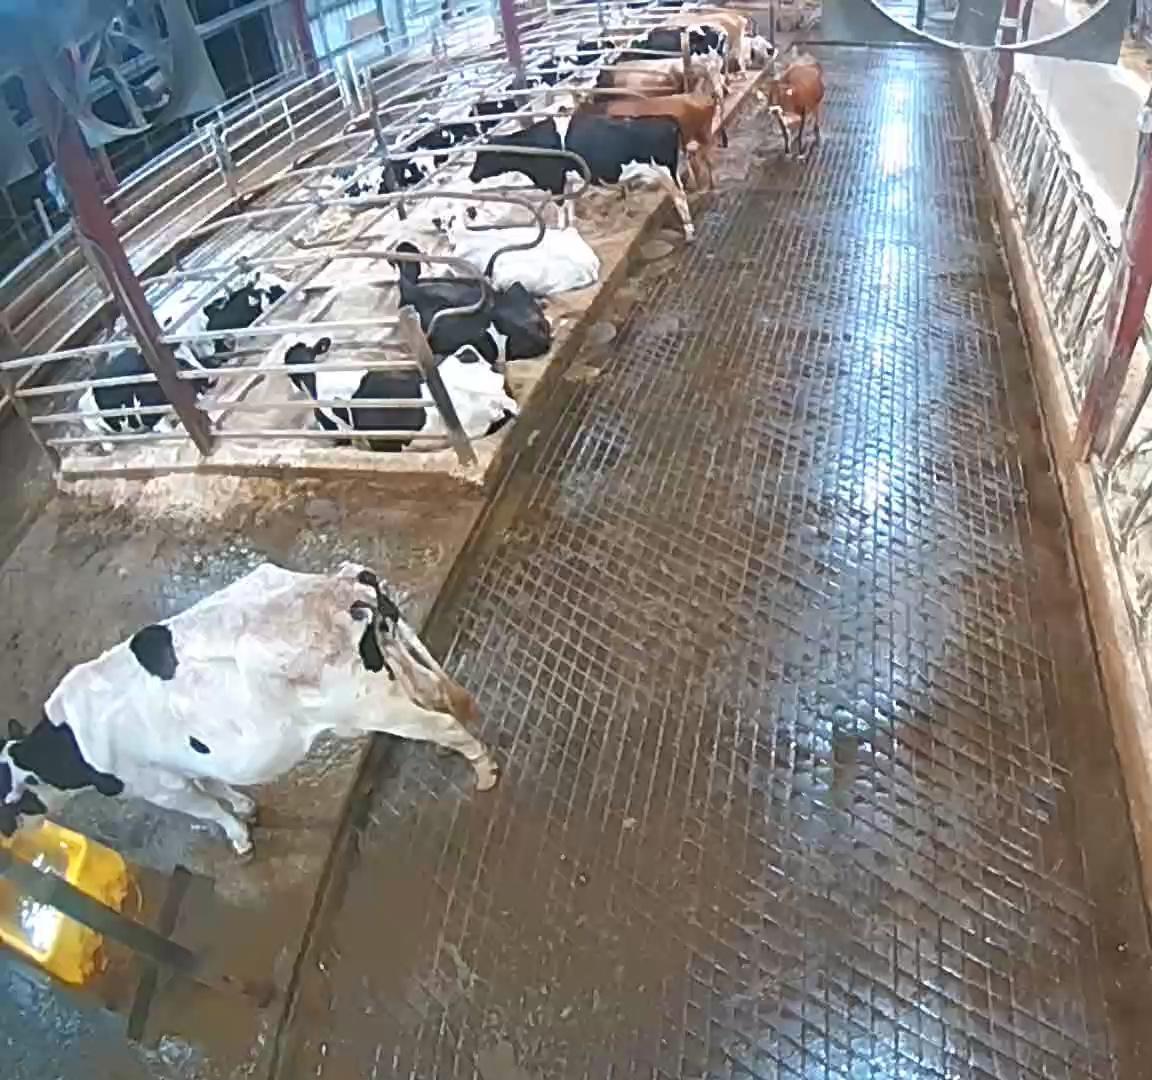
Number of cows: 13